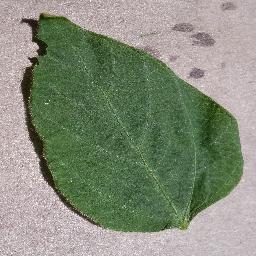
Label: Soybean___healthy